Turkey, Texas

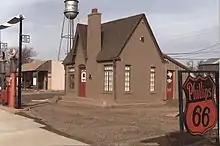
Restored 1928 Phillips 66 service station, the first Phillips 66 service station built in Texas

The first Phillips 66 service station built in Texas opened on July 27, 1928, on the corner of 5th Street and Main in Turkey, Texas. In January 2019, this service station was recognized by the Texas Historical Commission as a Recorded Texas Historic Landmark and a marker dedication ceremony to unveil the state historical marker was planned to take place at the service station in April 2020.